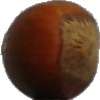
Label: nut_forest